Perreuil

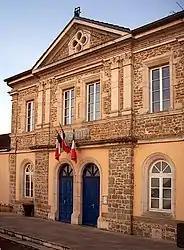
Town hall

Perreuil is a commune in the Saône-et-Loire department in the region of Bourgogne-Franche-Comté in eastern France.